Odense

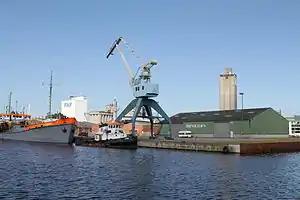
Port of Odense

Odense is Funen's most important industrial and commercial centre, and the city's central location in Denmark makes it one of the national convention and congress centres. Enterprises include the Albani Brewery, ABB (Asea Brown Boveri), Kansas Workwear (clothing), Plus Pack (canning and containers) as well as manufacturers in the electrical sector such as Riegens / SG Lighting. In recent years there has been a general trend from manufacturing into the service sector. By 2002, 51% of the workforce was employed by the service sector while only 13% were working in industry. Lindø Wharf, once Denmark's largest shipbuilding facility, has now been converted into Lindø Industrial Park specialising in the production and storage of components for the offshore industries, creating a variety of new tenants. GASA, a large horticultural centre, supplies fruit, vegetables, flowers and plants to most of the country as well as for export. Established in 1988, Denmark's major commercial television channel TV 2 is based in Odense.